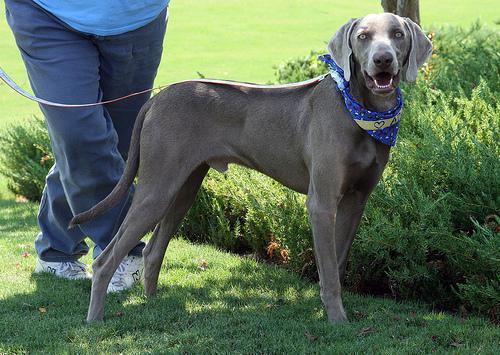
Weimaraner